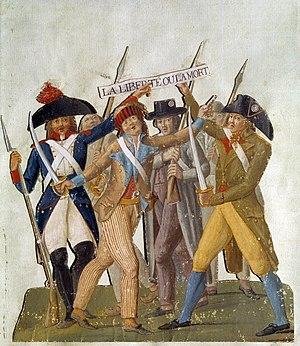
La liberté ou la mort
La liberté ou la mort est une devise de la Révolution française. Cette devise, comme celle similaire Vivre libre ou mourir, tire son origine d'une part de l'antiquité gréco-romaine et d'autre part d'expressions similaires utilisées lors de la Guerre d'indépendance des États-Unis, notamment la célèbre tirade de Patrick Henry Give me liberty, or give me death! en 1775.